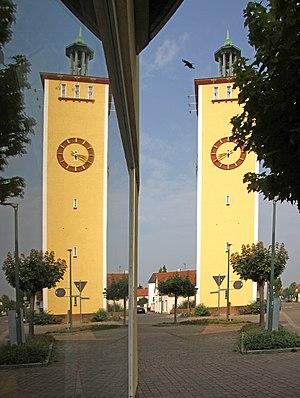
Châteaux d'eau à Altrip